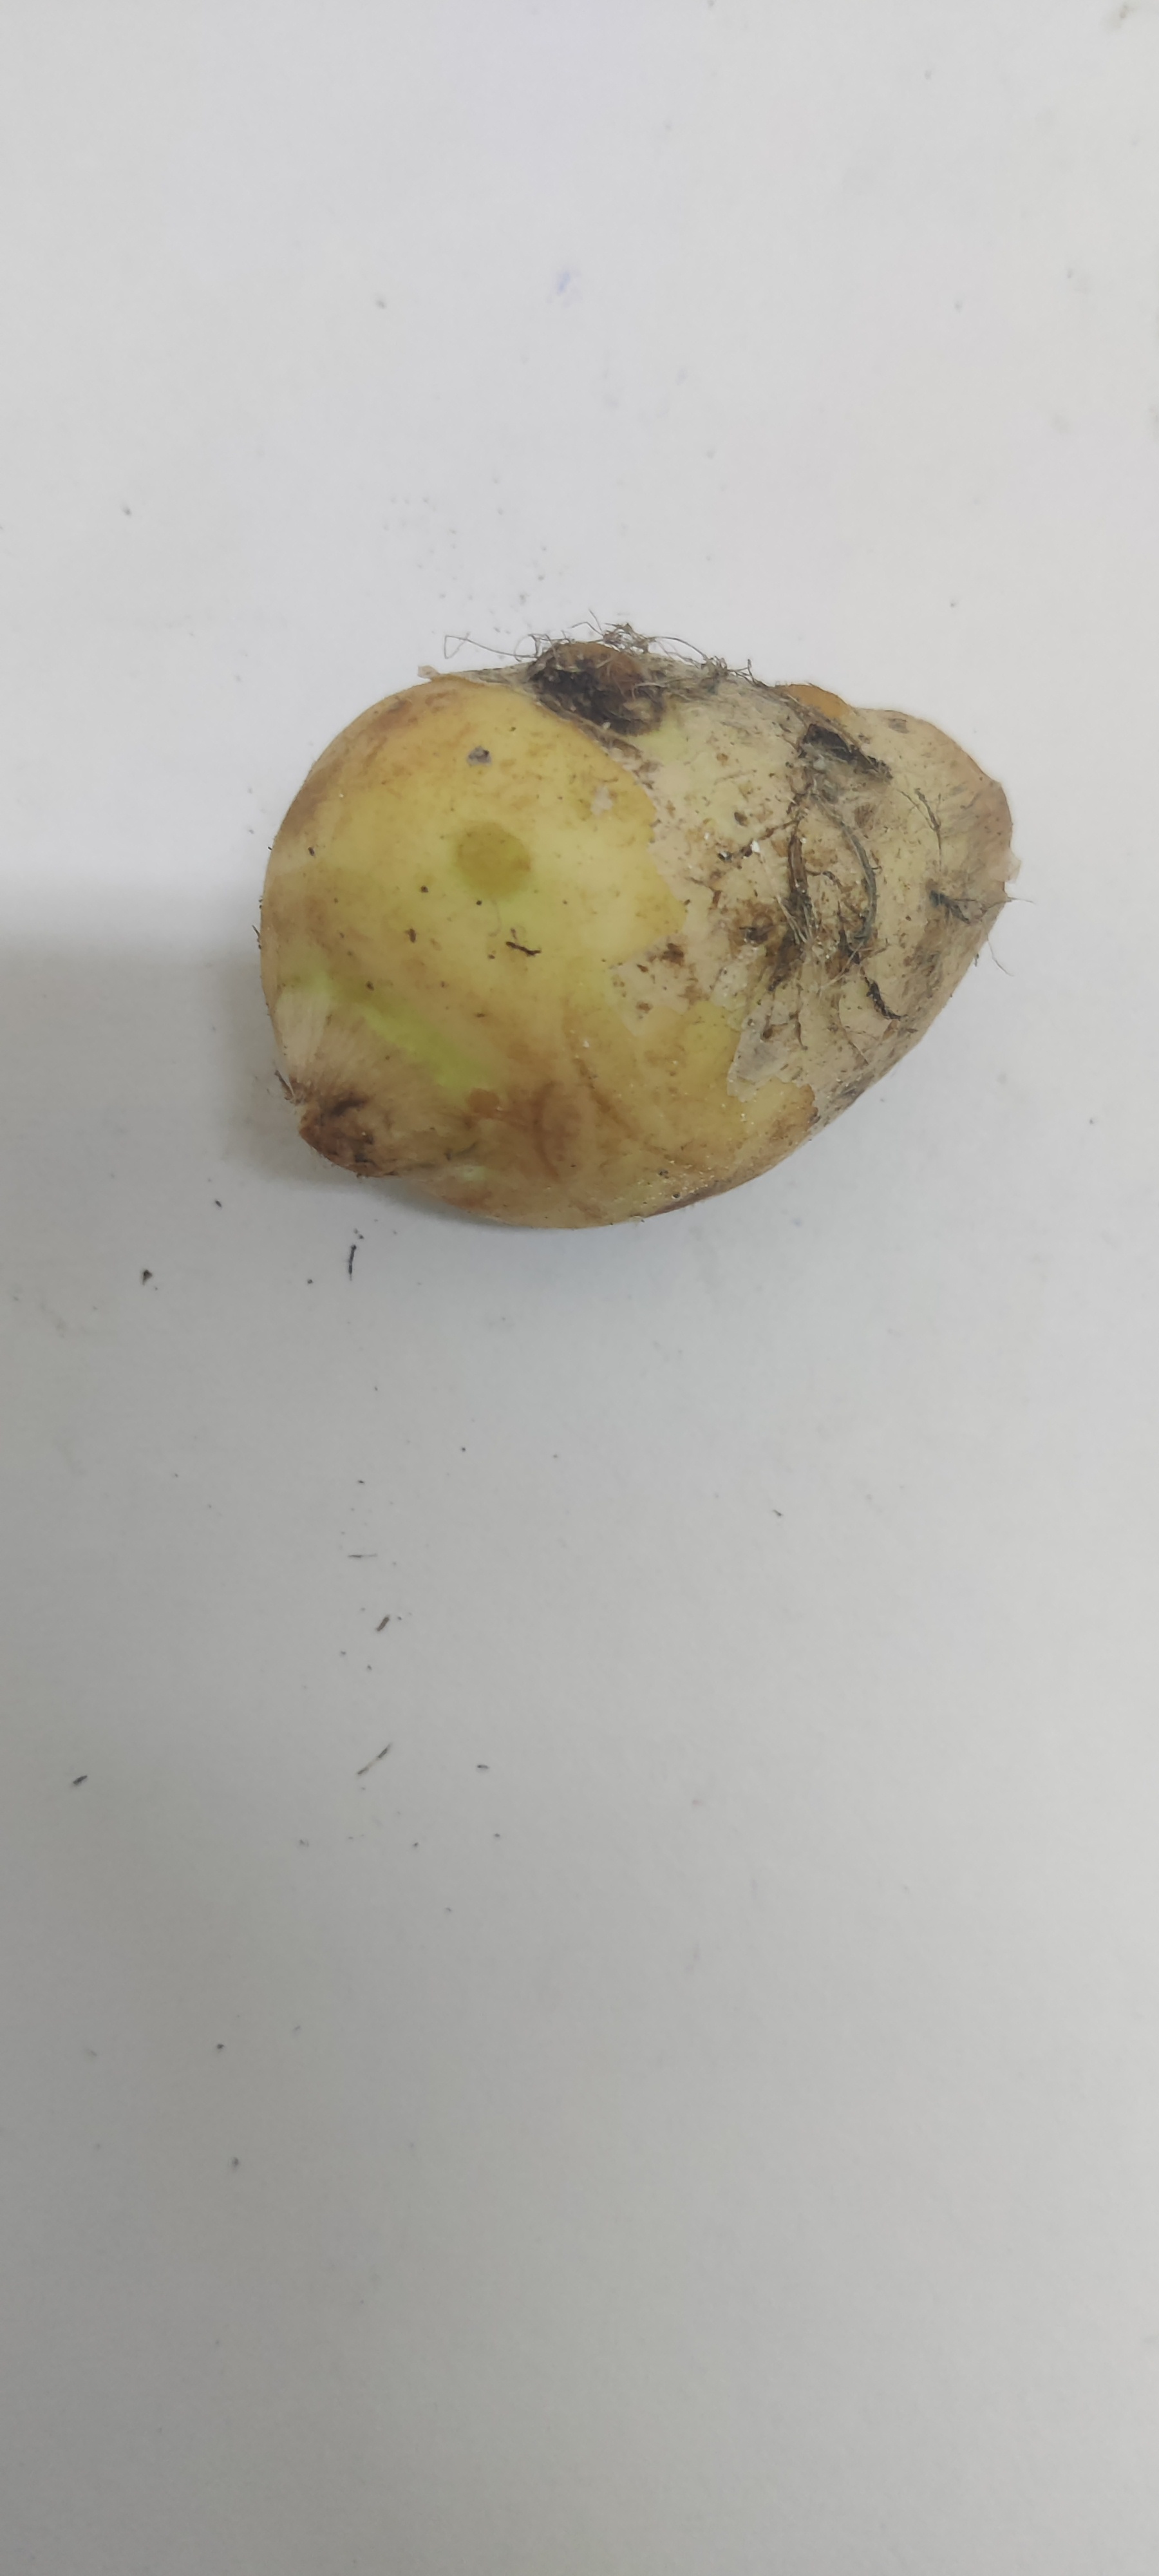
Crop: Taro root
Condition: Severely Damaged